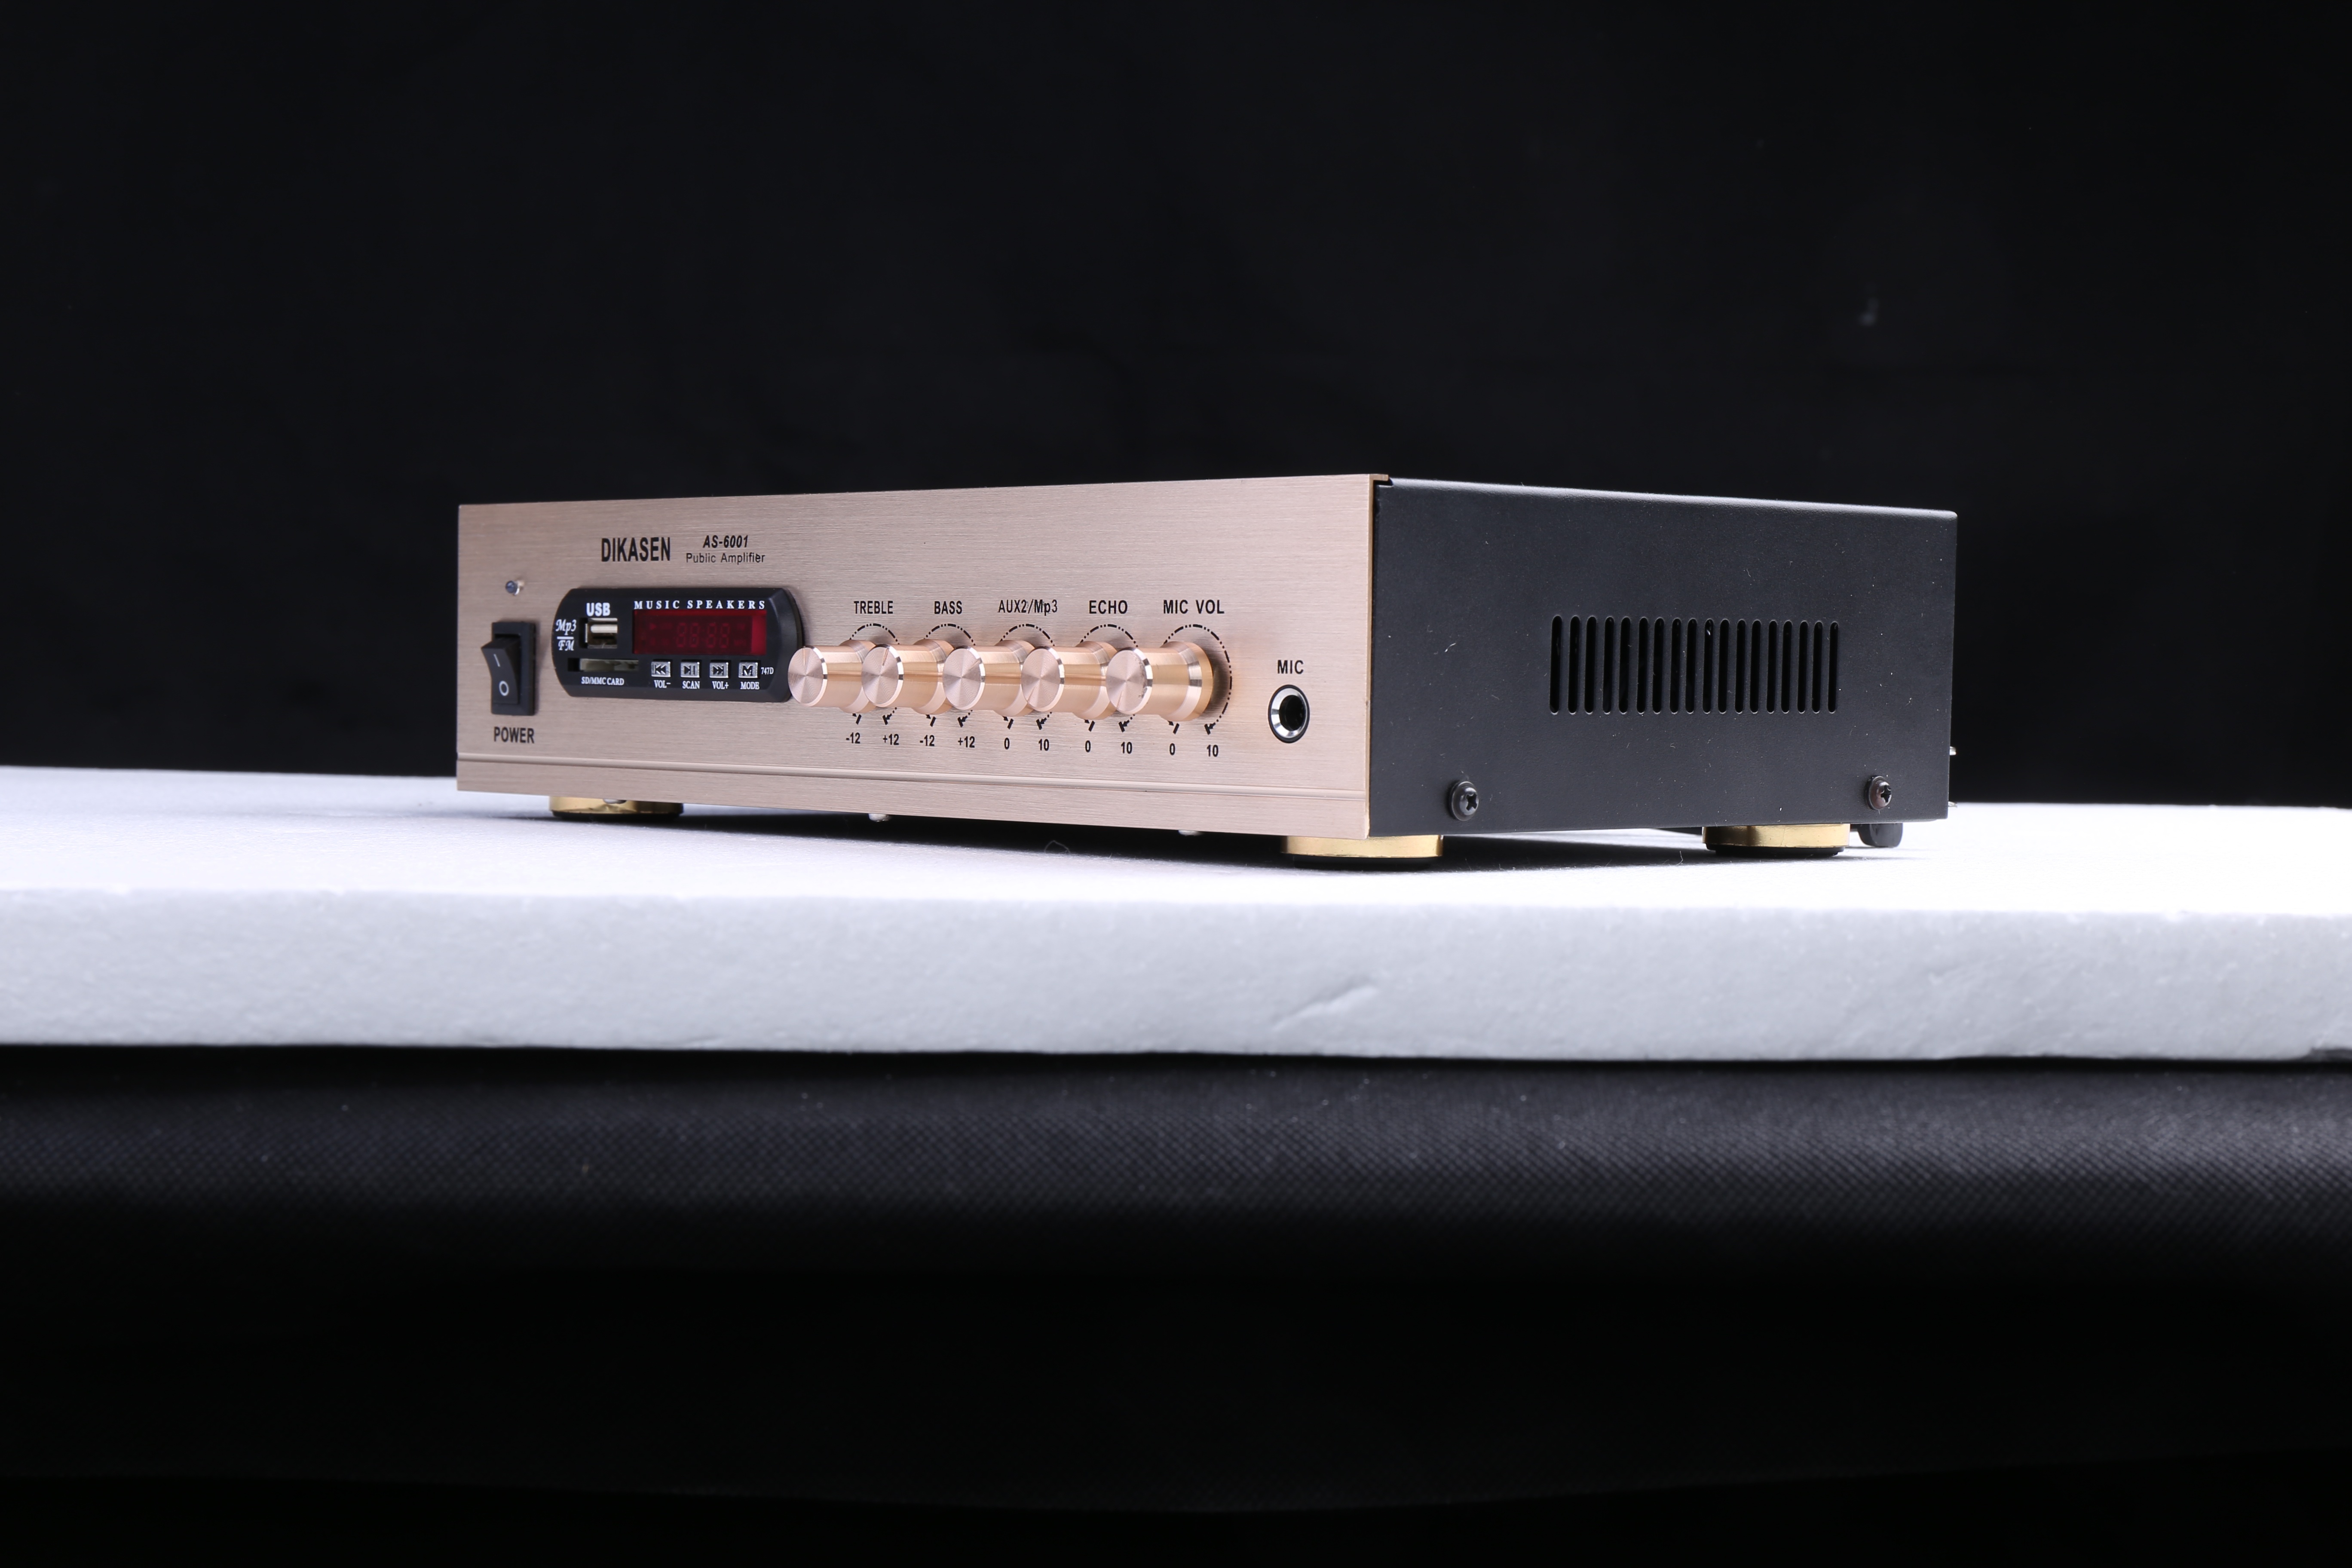
technology, amplifier, electronics, multimedia, products, radio receiver, di kasen